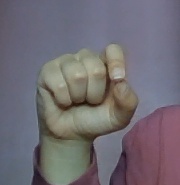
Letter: fa